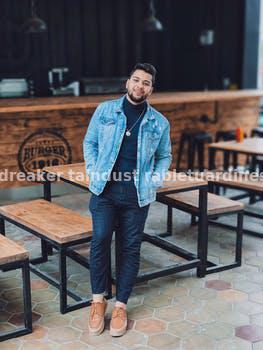
Label: Watermark